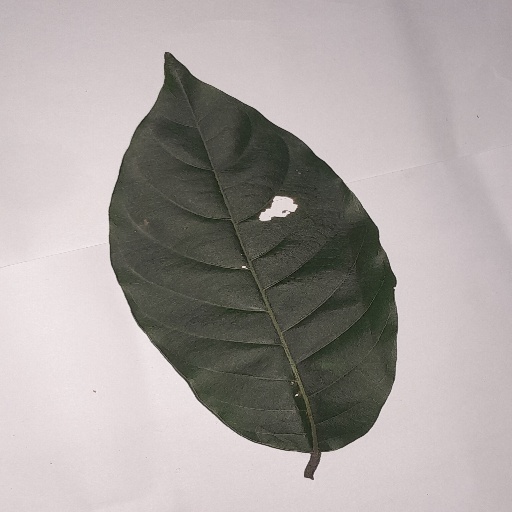
Species: HariTaki
Leaf condition: Shot Hole